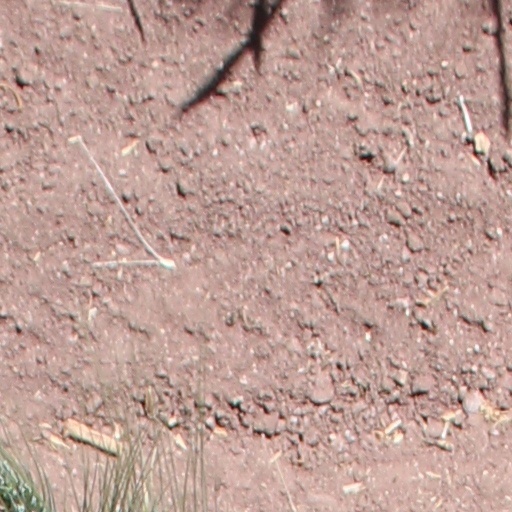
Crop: wheat